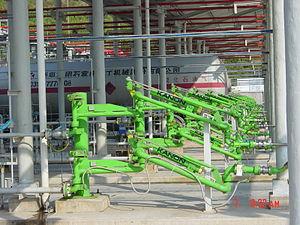
Bras de chargement en source
Un bras de chargement permet le transvasement d’un liquide ou d’un gaz liquéfié d’une citerne à une autre.